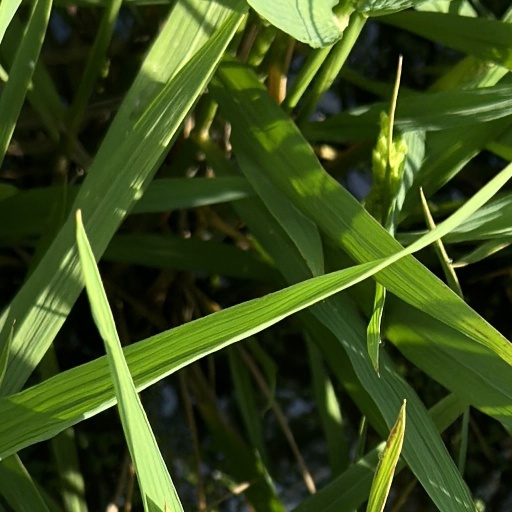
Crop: rice